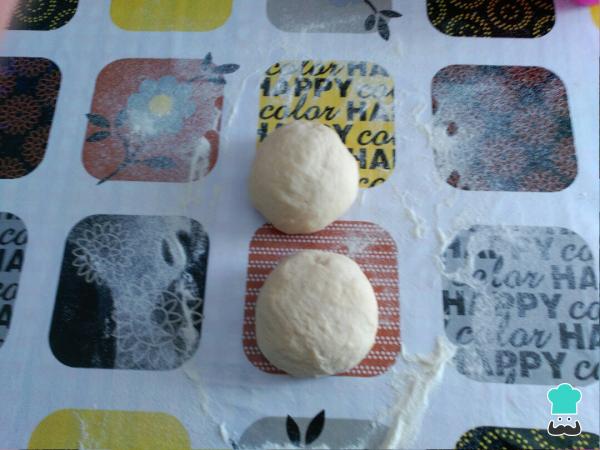
Ahora que tienes la masa doblada, sácala de la bañera, amásala otra vez para sacarle el aire, y divide la masa en dos partes iguales.